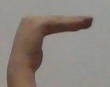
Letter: haa